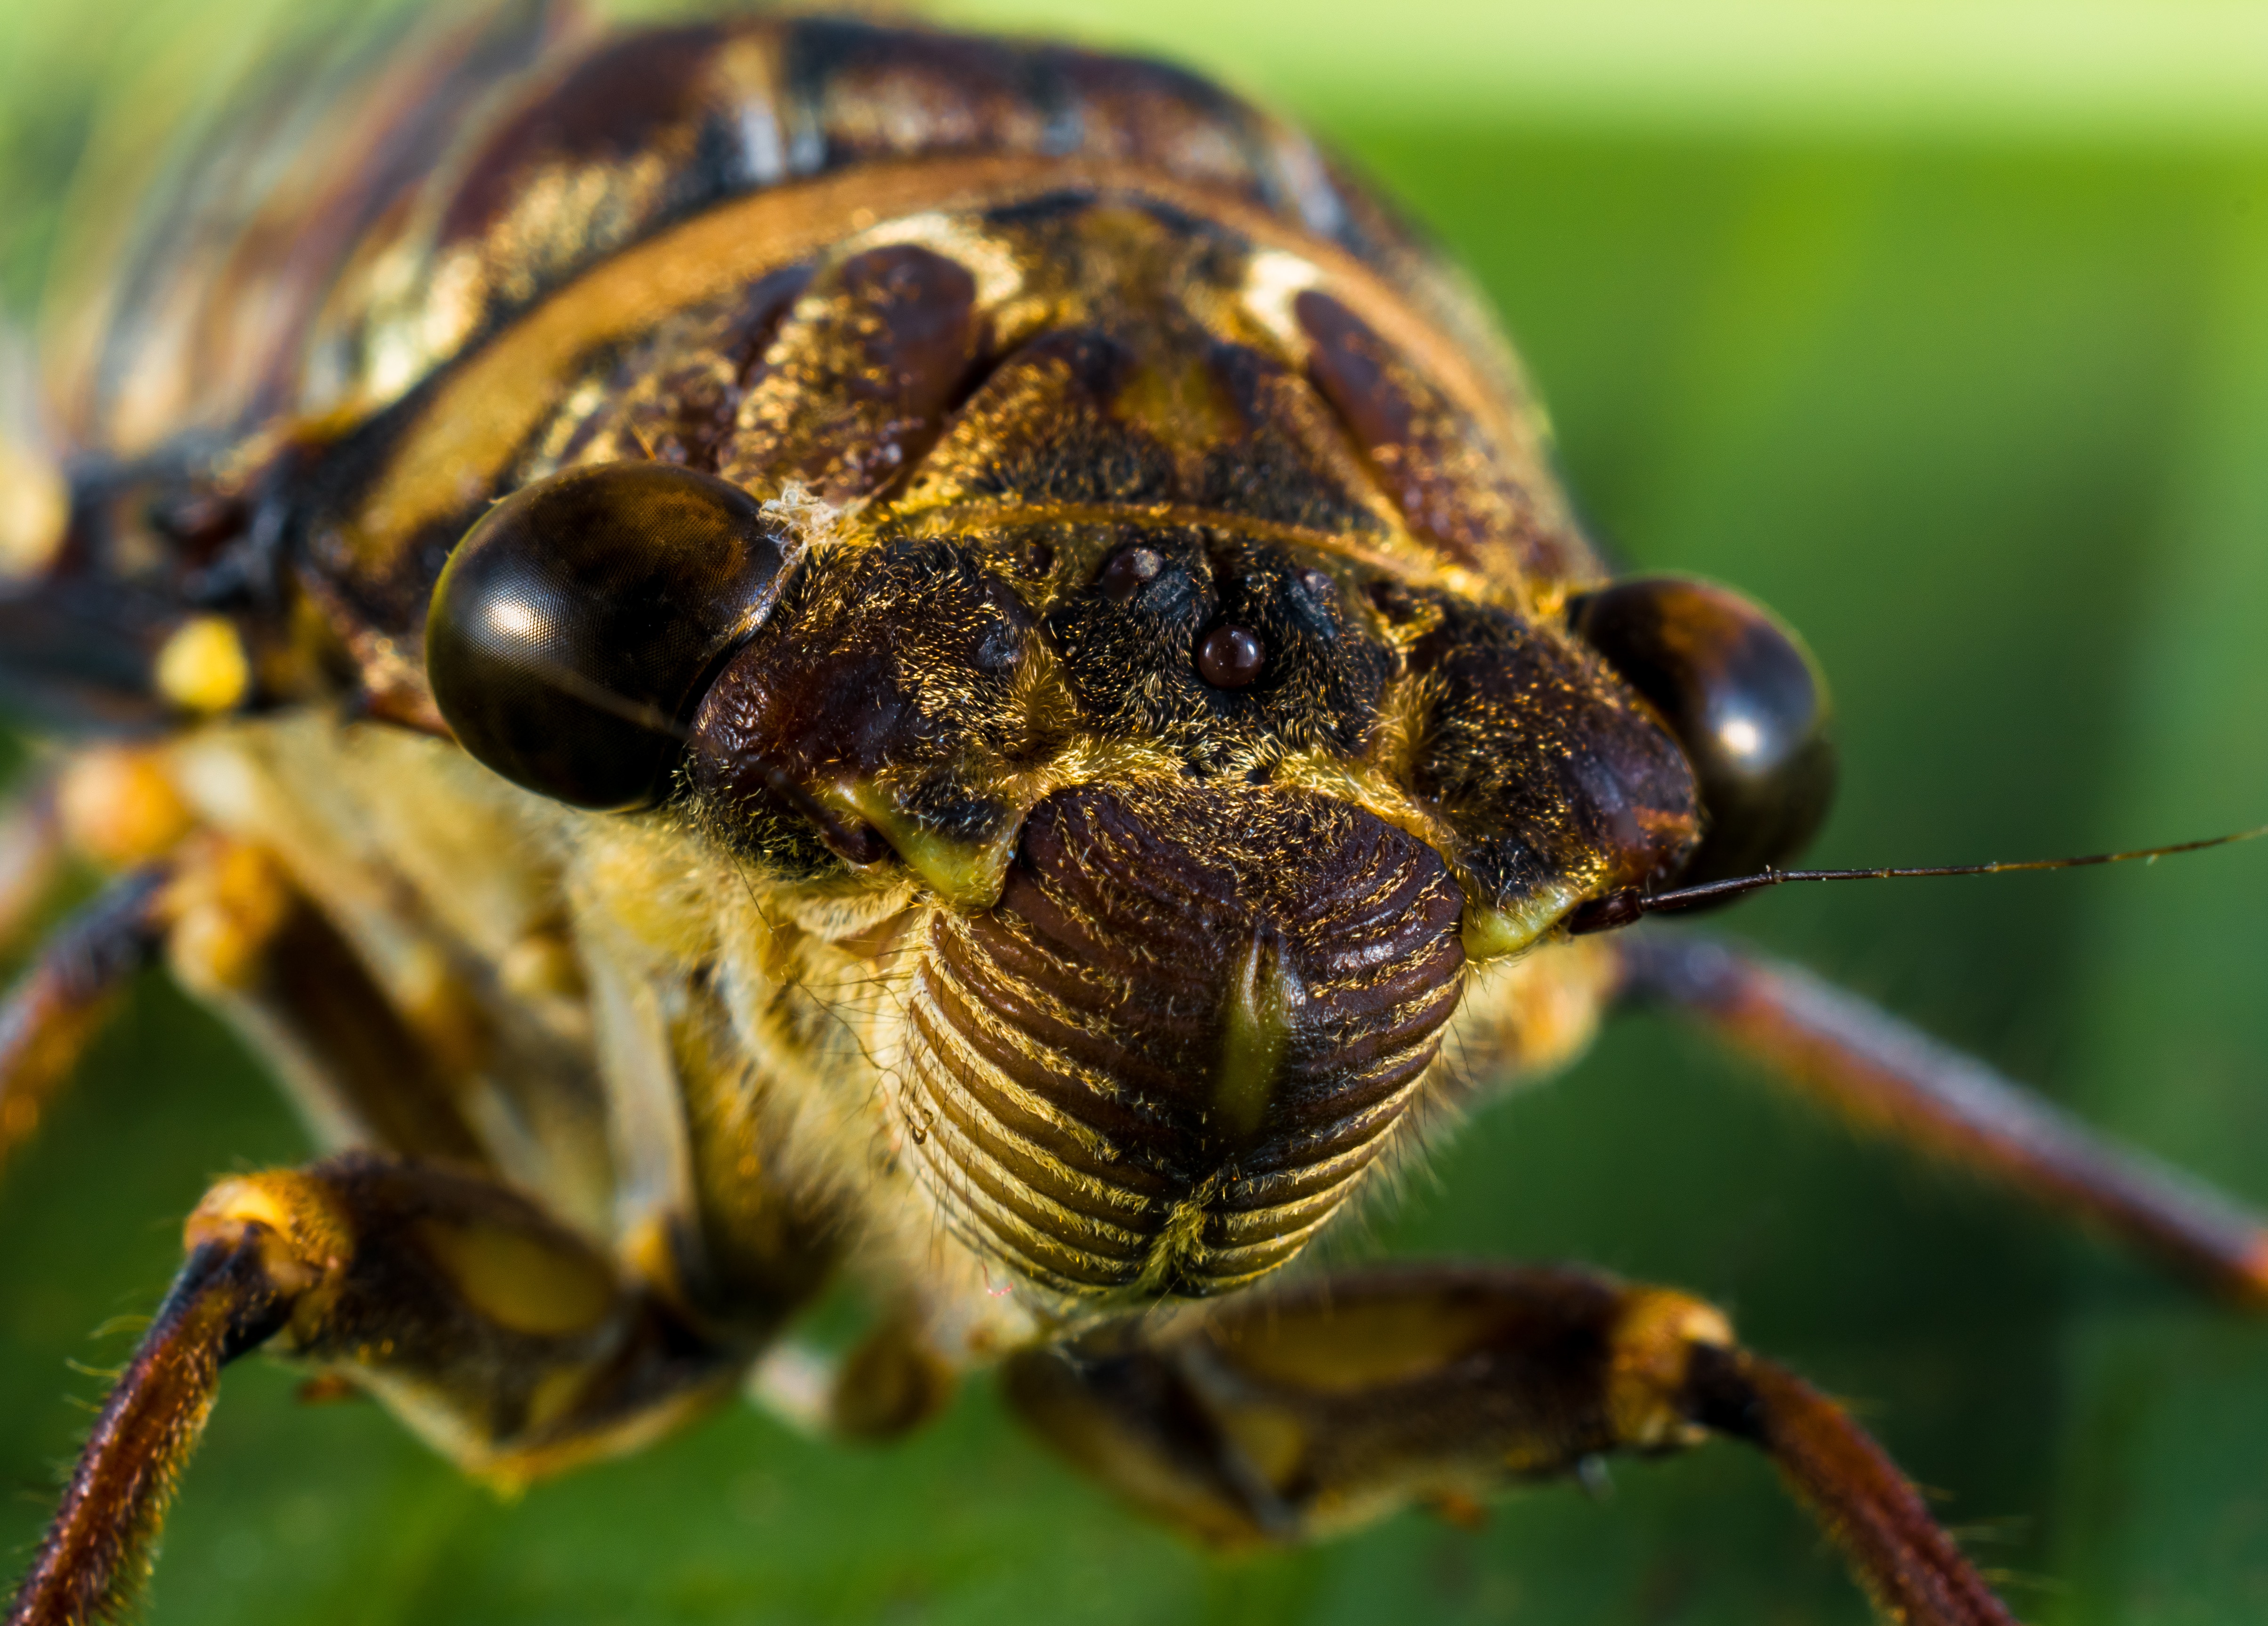
photography, flower, wildlife, insect, close, fauna, invertebrate, close up, bee, macro photography, arthropod, new insect, honey bee, leaf beetle, whopper, membrane winged insect